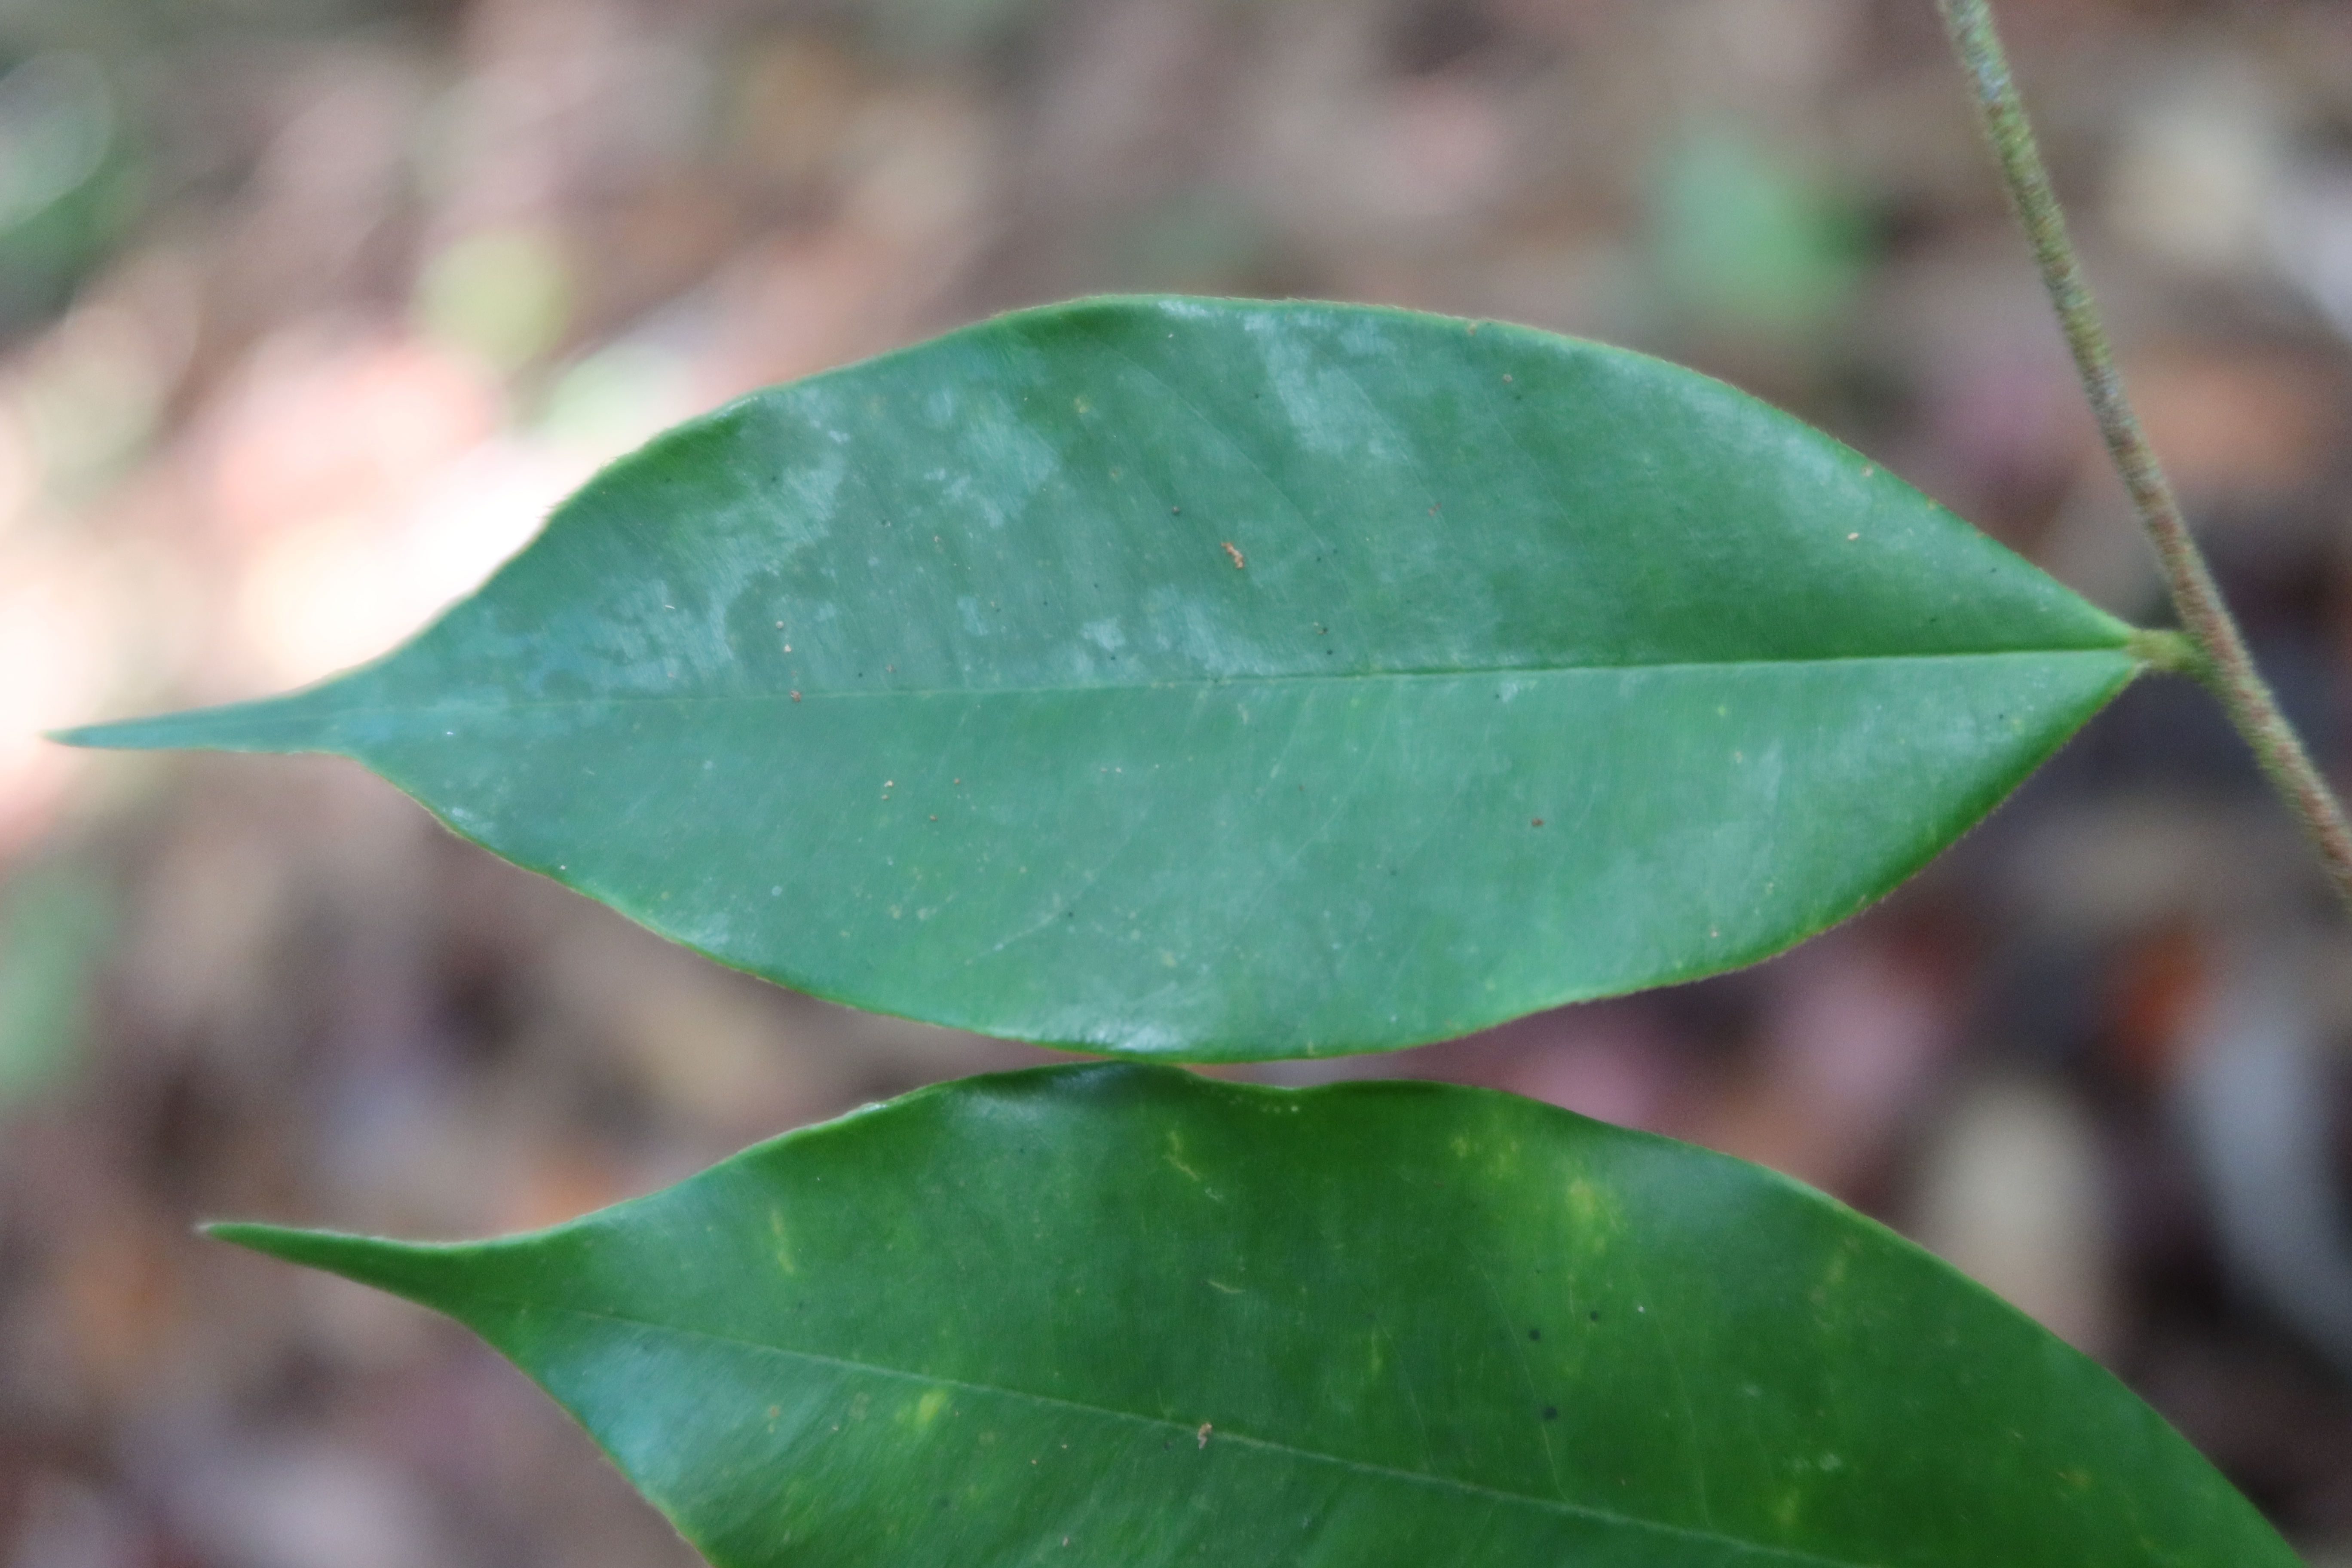
Label: Powdery mildew